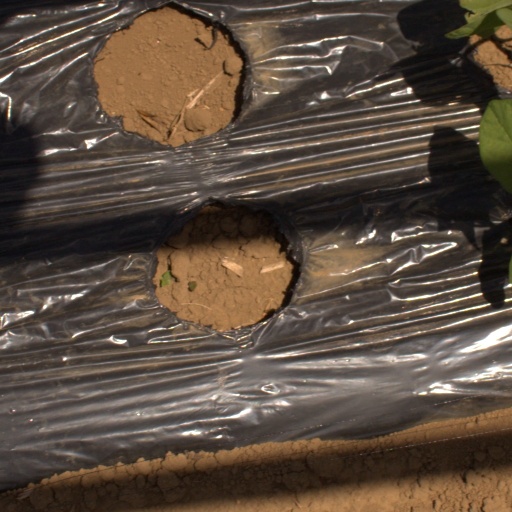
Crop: Jerusalem artichoke